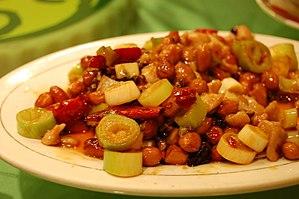
Le poulet impérial, aussi appelé poulet kung pao ou poulet gong bao est un plat sauté épicé à base de poulet, cacahuètes, divers légumes et piments. Plat classique, de la cuisine du Sichuan, province du sud-ouest de la Chine, au poivre du Sichuan. Bien qu'il soit commun à travers toute la Chine, il existe en variantes régionales moins épicées que la version sichuanaise, il est devenu un plat commun de la cuisine chinoise occidentalisée.
Les cuisines régionales chinoises correspondent aux cuisines présentes dans les différentes provinces et préfectures de Chine, ainsi que dans les grandes communautés chinoises à l'étranger.
La cuisine du Sichuan ou plus formellement, Chuan cai, réputée pour son goût relevé et épicé, est une des huit grandes cuisines régionales de Chine, groupées parfois en quatre grandes familles. Elle est souvent comparée à la cuisine du Hunan ou la cuisine du Hubei, en raison des proximités culinaires, linguistiques et culturelles de ces trois provinces.